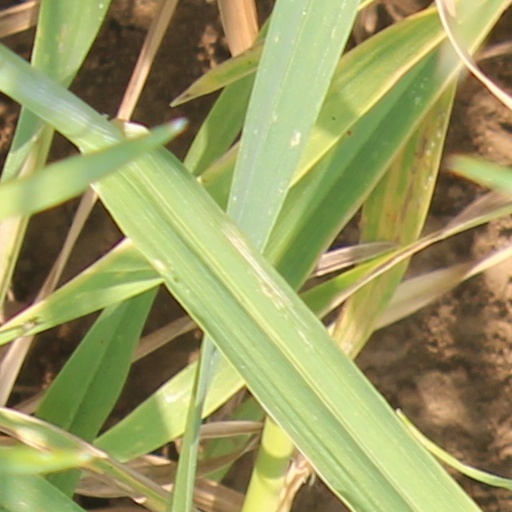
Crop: wheat